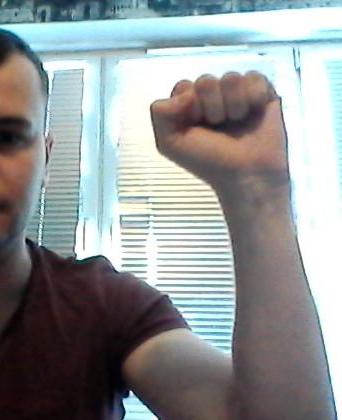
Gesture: fist